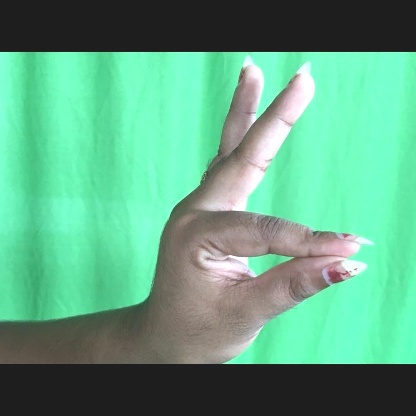
Mudra: Hamsasyam